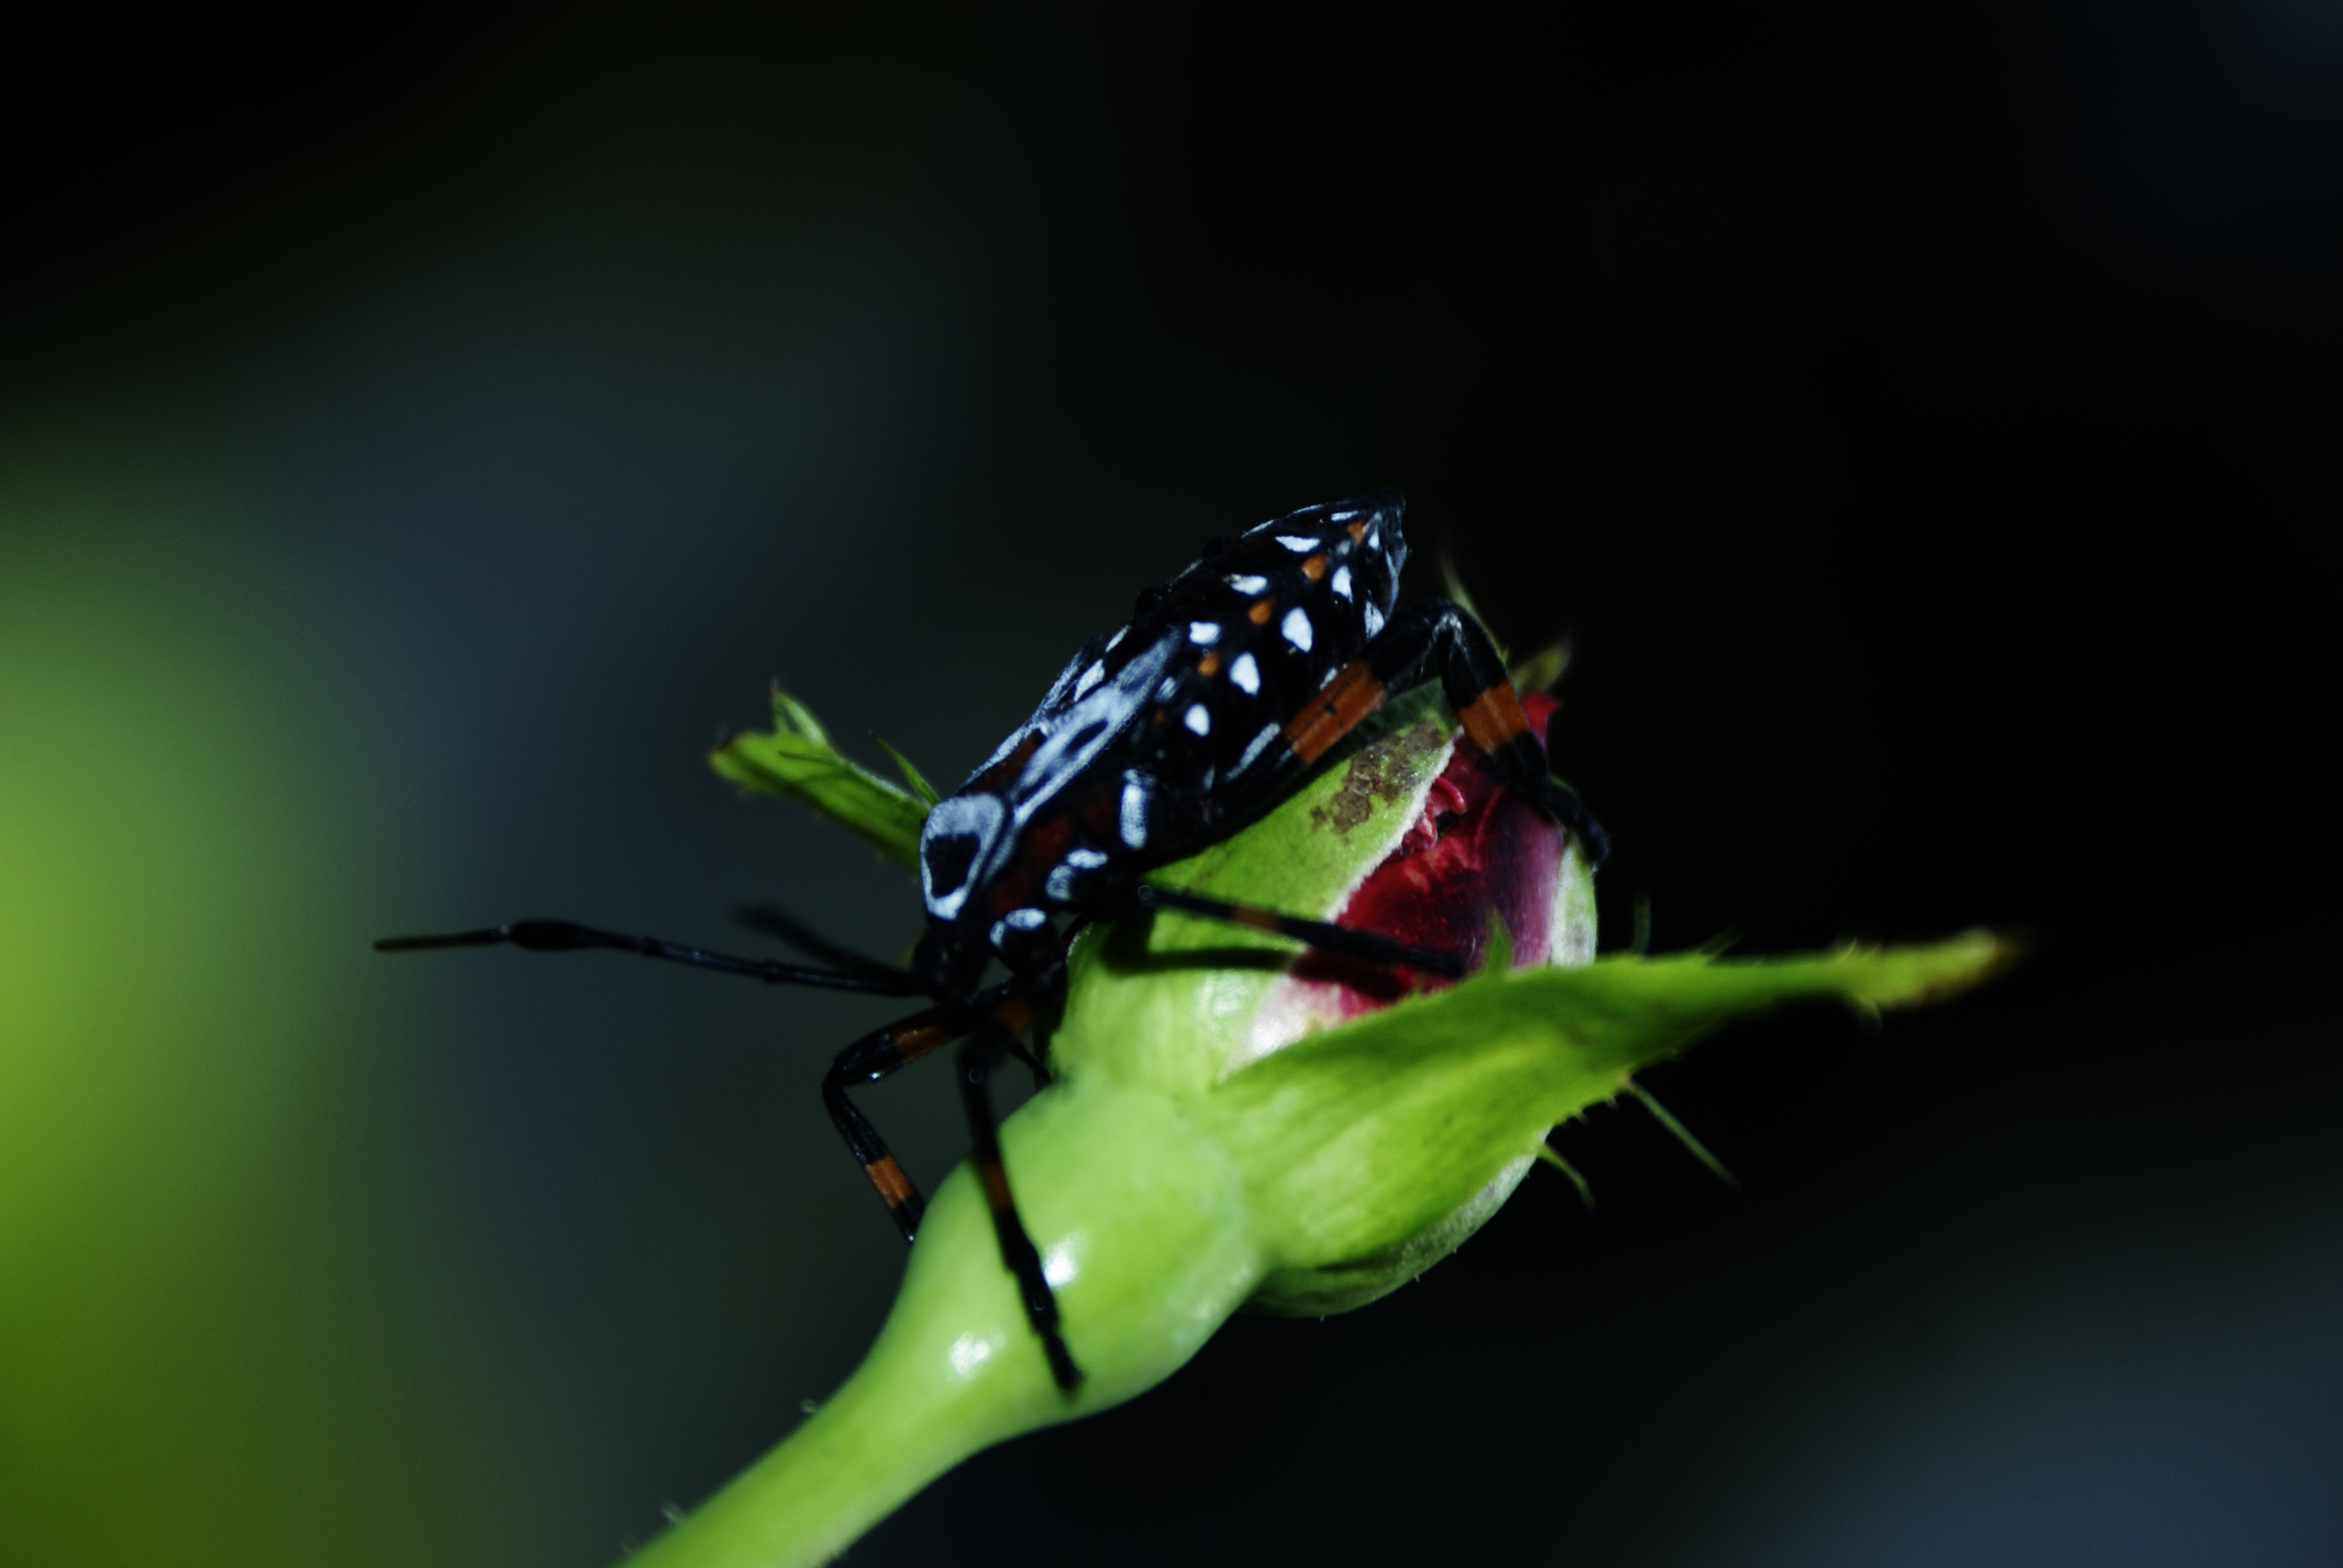
nature, animals, animal, flower, insect, macro photography, invertebrate, close up, organism, beetle, pest, wildlife, membrane winged insect, arthropod, leaf beetle, fly